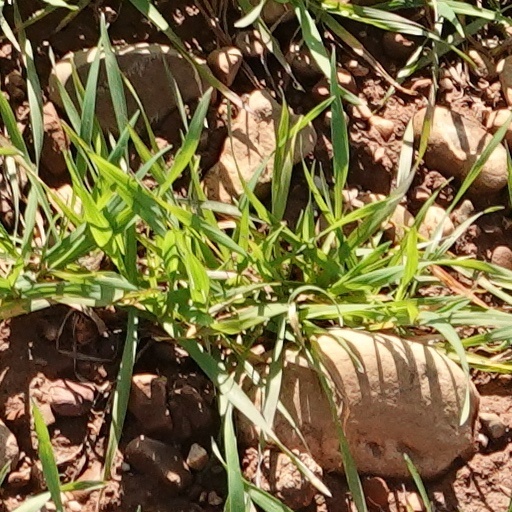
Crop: wheat